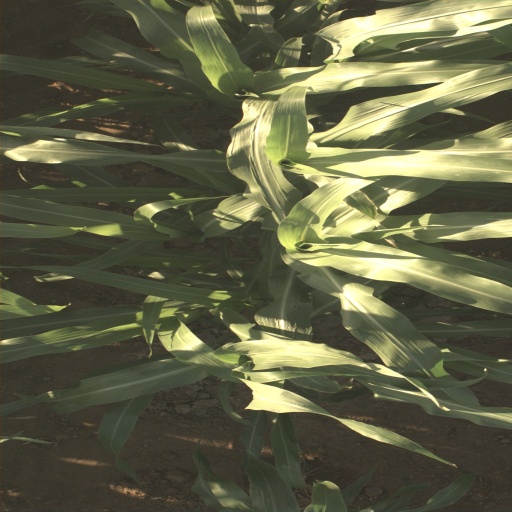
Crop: sorghum